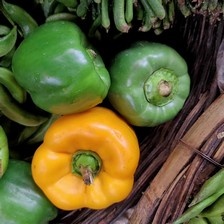
Label: capsicum